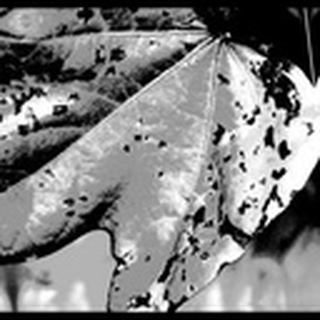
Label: cotton_bacterial_blight